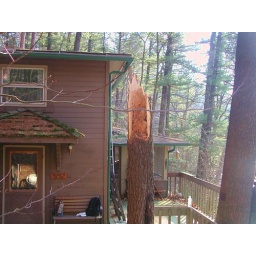
This huge white pine broke in a winter storm this January, falling on the house and damaging the roof and gutter.